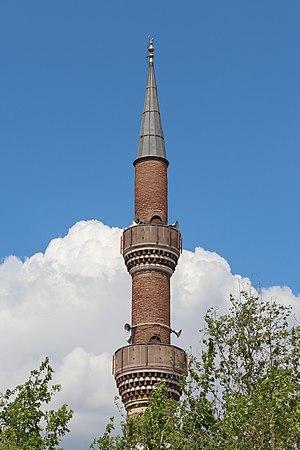
Minaret de la mosquée Haci Bayram, Ankara